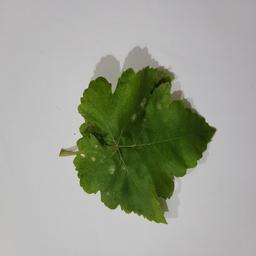
Label: Powdery Mildew